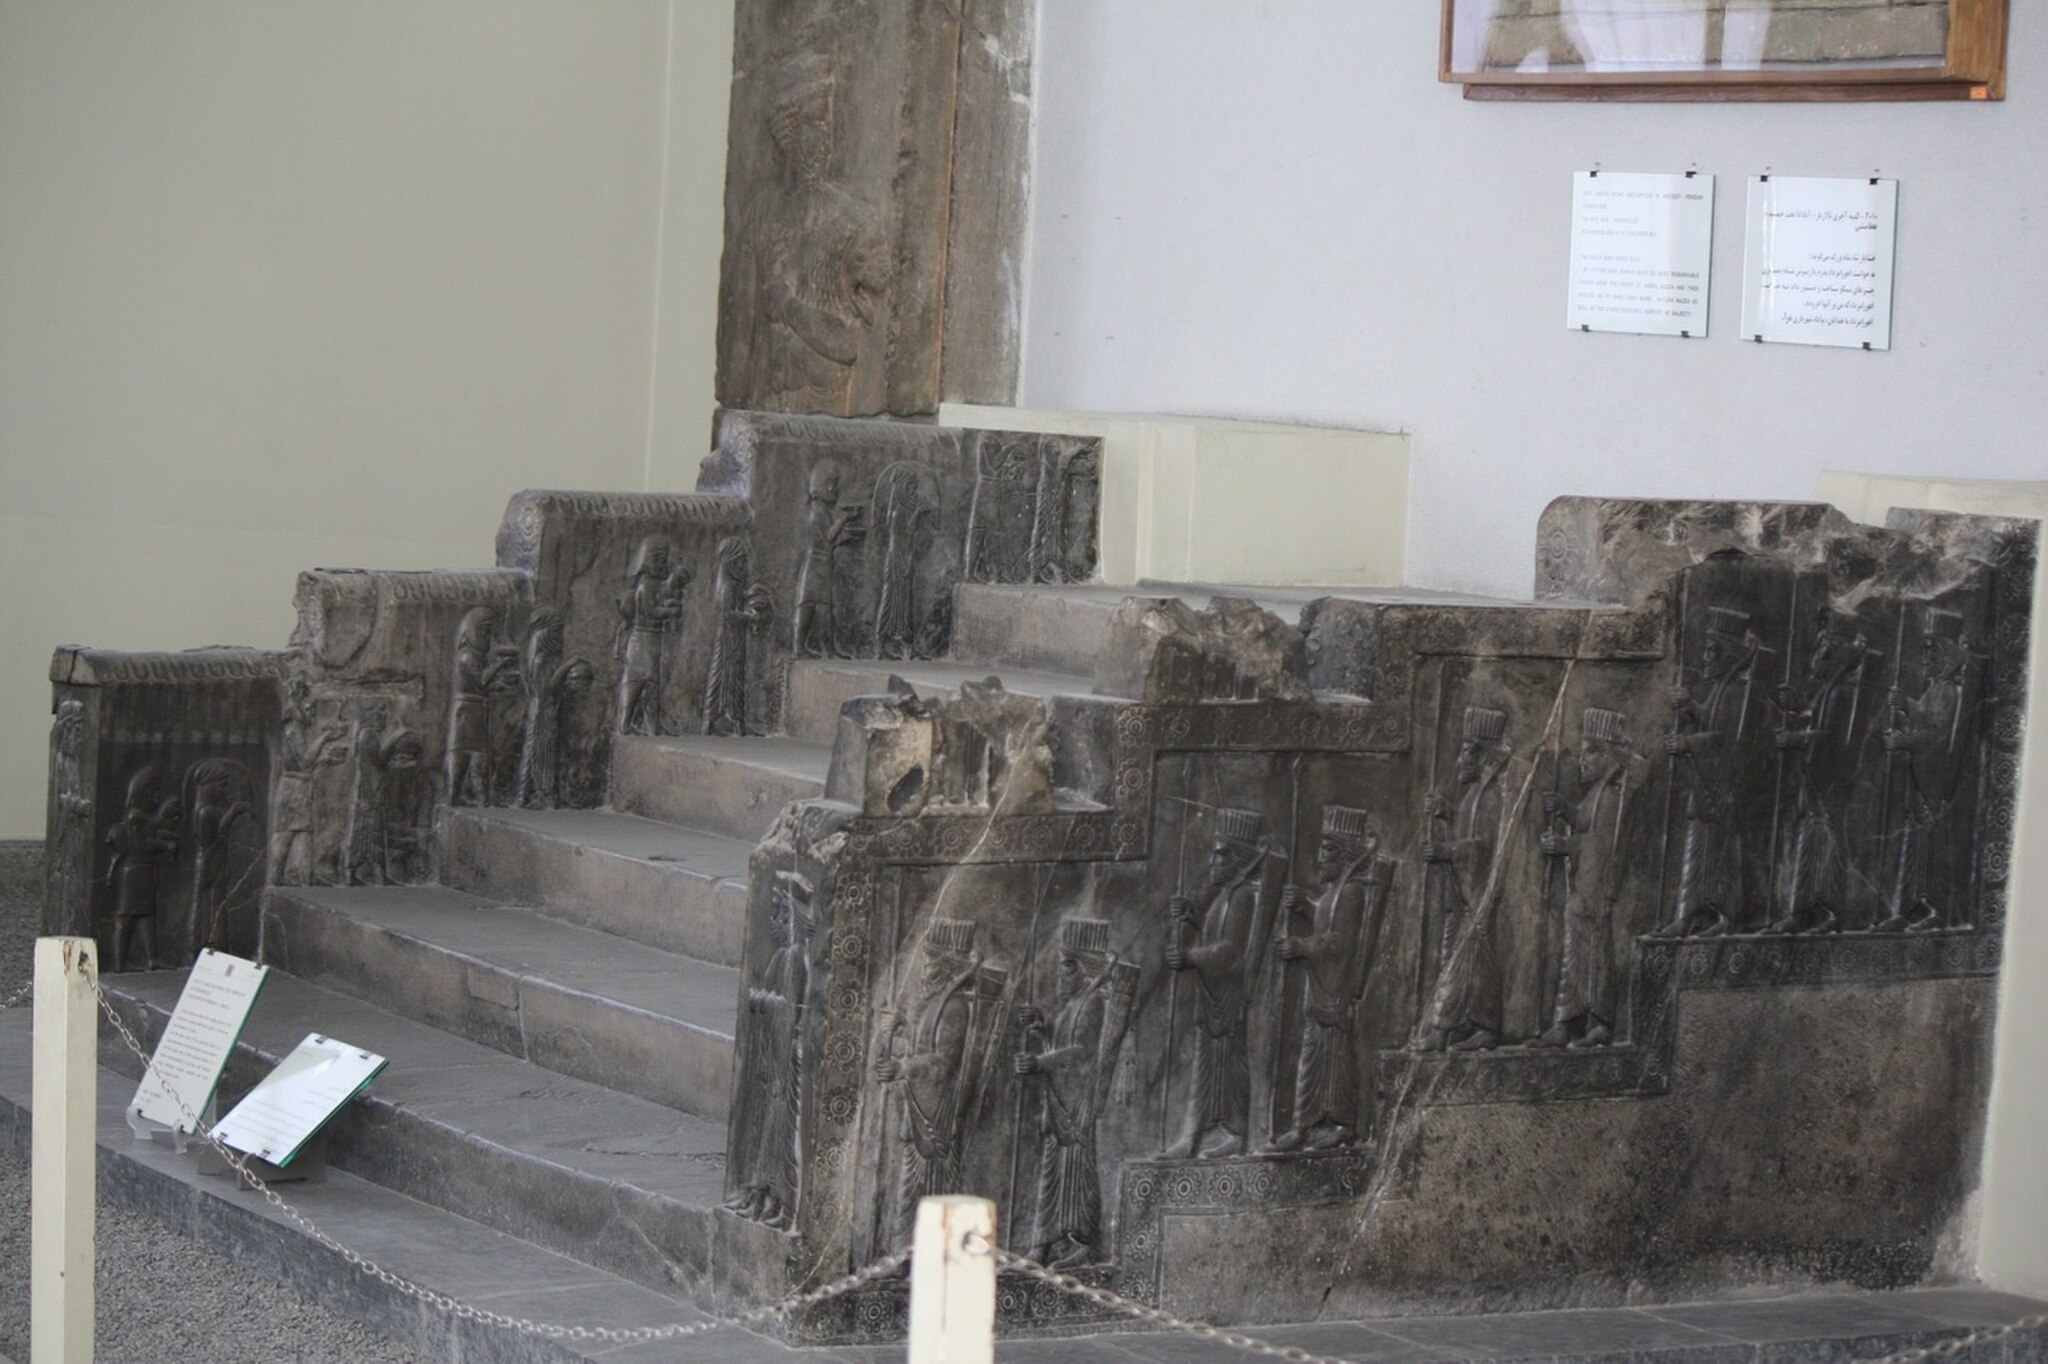
Title: Persepolis Apadana Stairways in National Museum of Iran
Description: This picture was taken on September 4, C.E.2008, from the stairs of Apadana Palace in Persepolis, in the National Museum of Iran, by Canon 450D camera
Date: September 4, C.E.2008 (according to metadata)
Categories: GFDL, License migration completed, Self-published work, Reliefs of Achaemenid warriors from Persepolis, Staircase - Persepolis - Tripylon - 5th century BC - National museum of Iran - Inventory number 2012